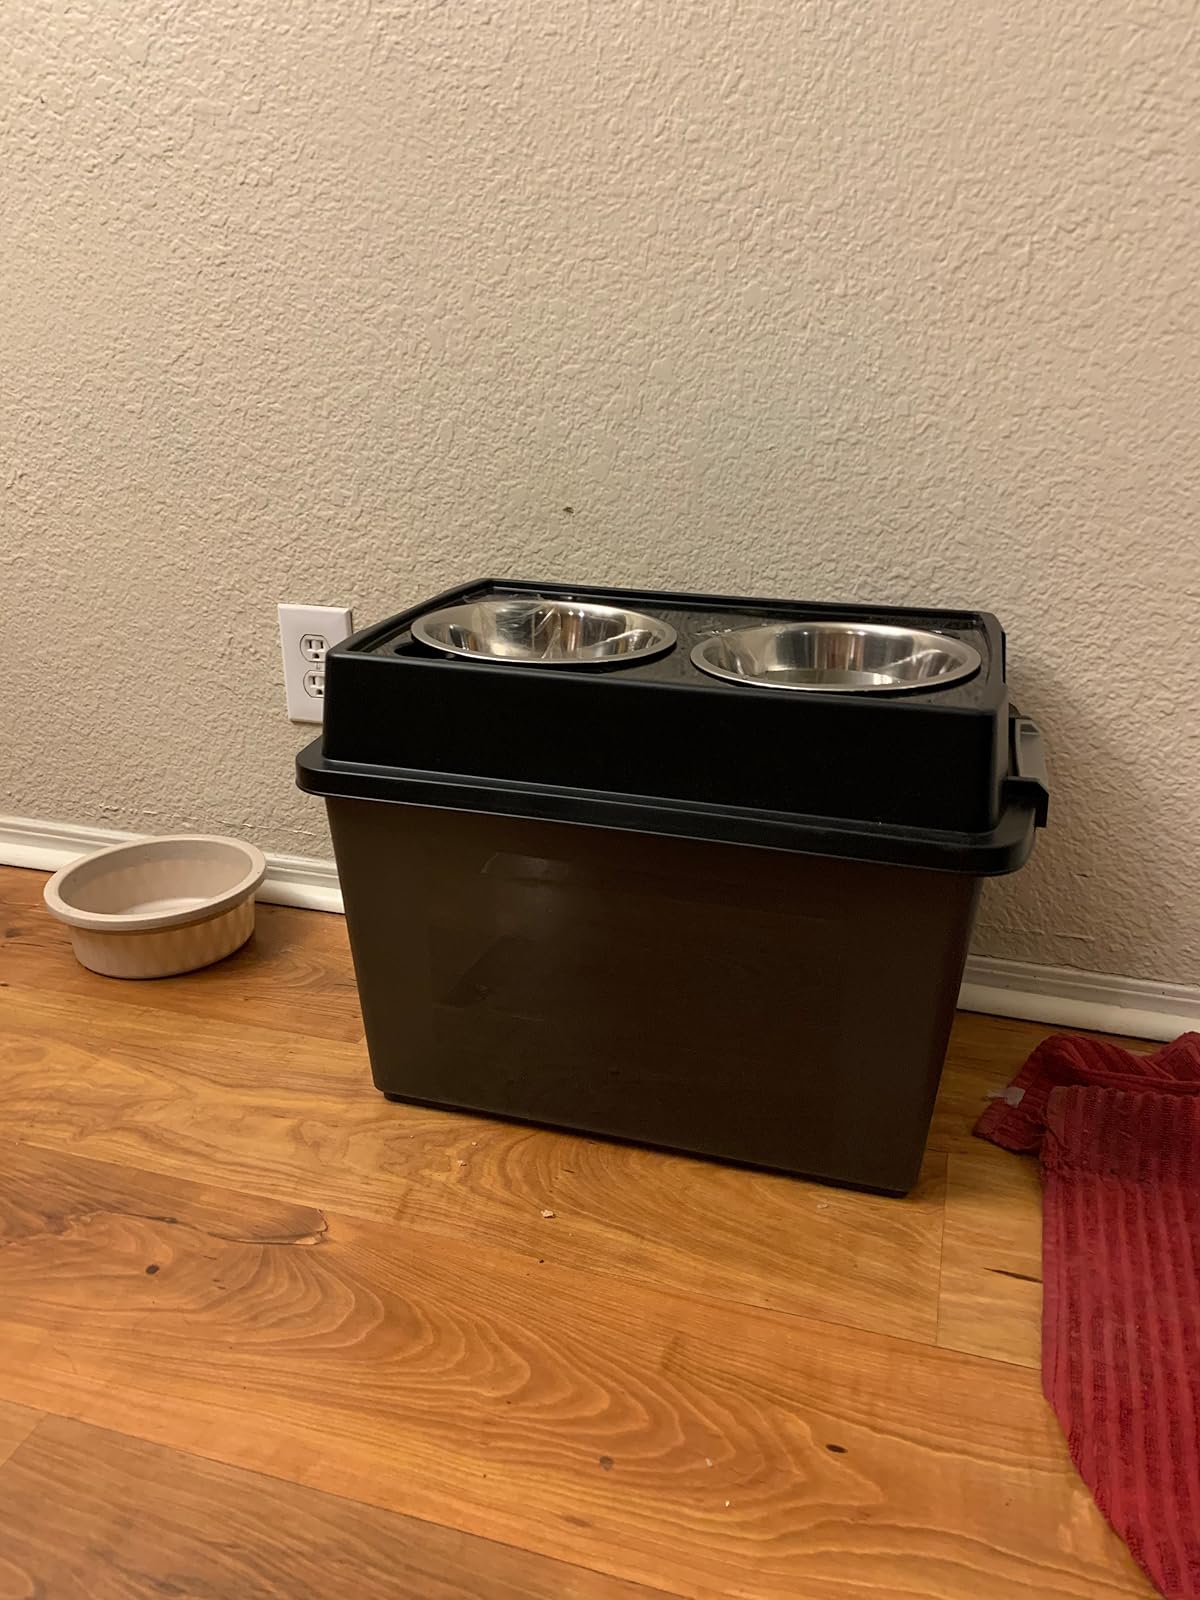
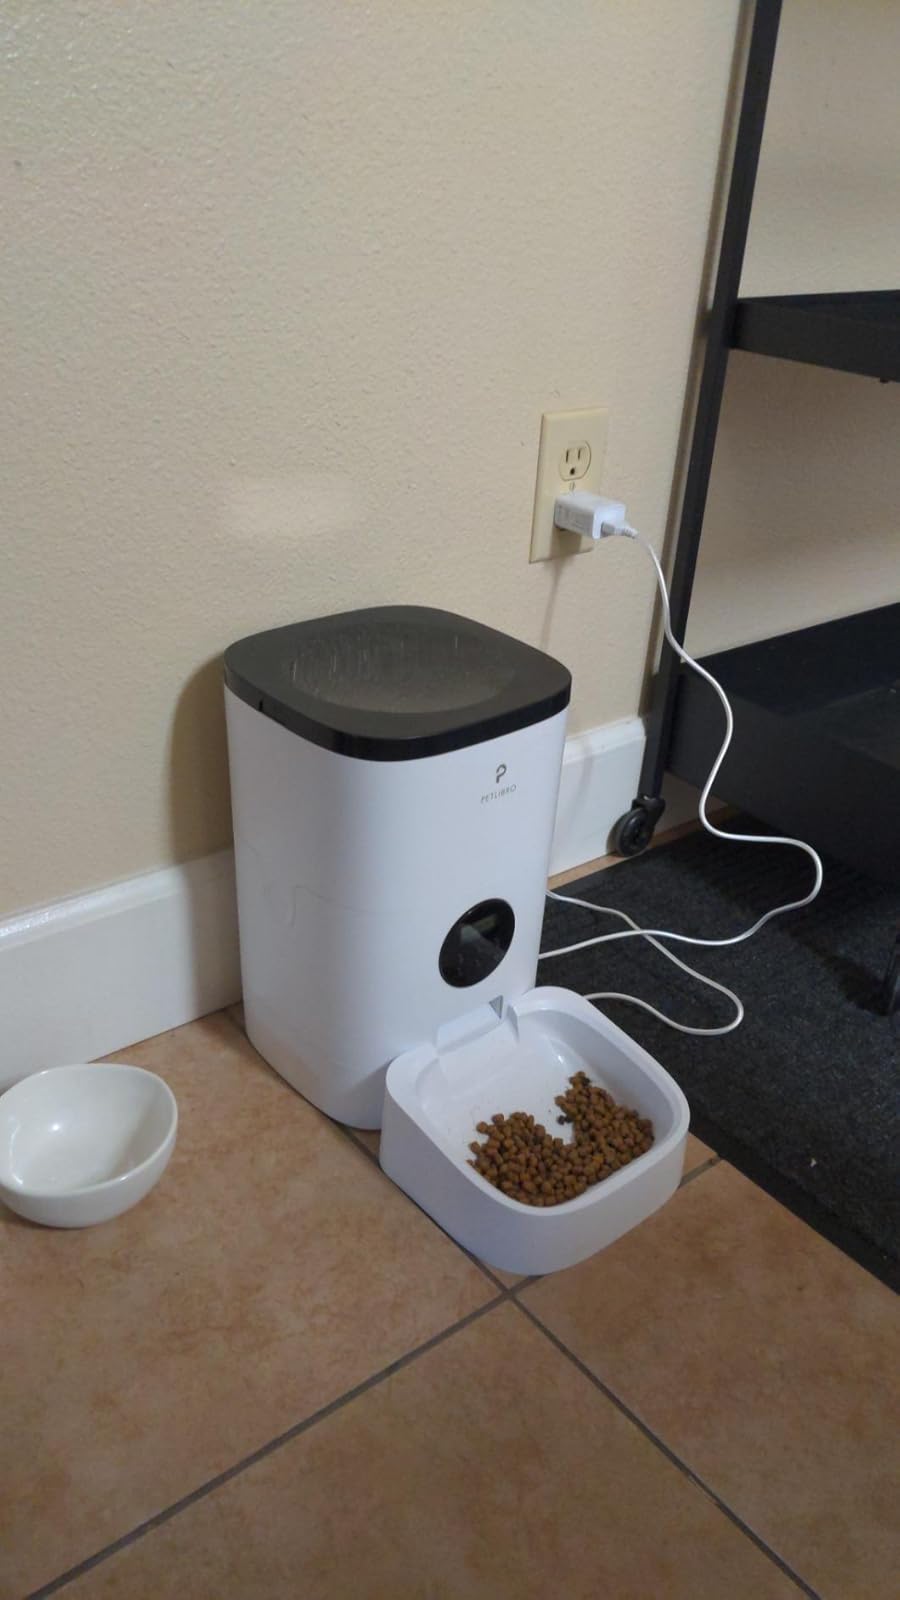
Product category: items_feeder
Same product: no